Dushanbe

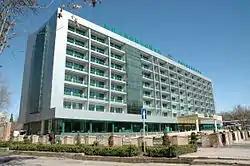
Hotel Tajikistan

There are 5 main and 14 unrecognized cemeteries in Dushanbe. One of the 5 mains ones is Mekhrobod, founded in 2013, that consists of 74 acres of primarily tombstones. For a period of 9 months in 2019, 78 people were buried there. Luchob cemetery, also one of the five, uses commemorative steles to remember the dead and houses more well-known figures. As of October 2019, 54 people were buried there such as Jabbor Rasulov, Bobojon Ghafurov, Muhammad Osimi, Mirzo Tursunzade, Loik Sherali, Muhammadjon Shakuri, Malika Sabirova, Tufa Fozylova, and Mukaddima Ashrafi. It was founded in 1977 and uses the smallest amount of land of the five. In 2017, the government secretly moved many national figures from Aini park to Luchob cemetery, sparking outrage.